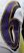
Number: 6